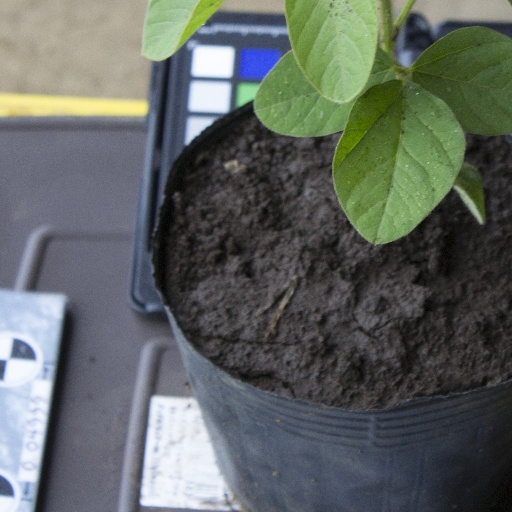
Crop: soybean